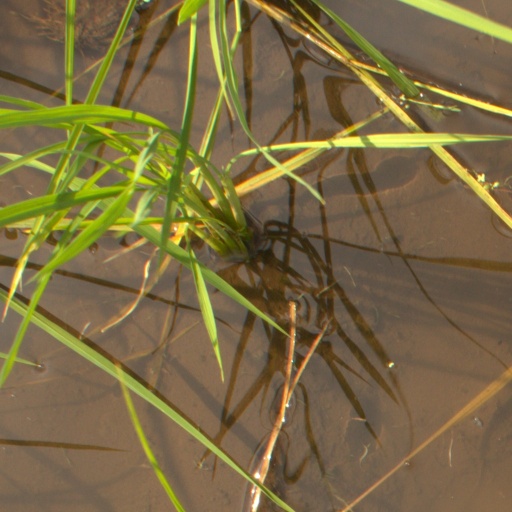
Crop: rice